United Streetcar

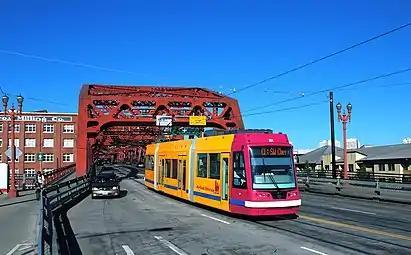
The first production-series United Streetcar-built streetcar, Portland's car 021, entered service in 2013.

In spring 2009, the city of Portland announced that it had chosen United Streetcar for an order of six streetcars for a planned expansion of the Portland Streetcar system to the city's east side, and a $20 million contract for this order was signed in August 2009. In light of Portland's subsequent dissatisfaction with the Škoda propulsion system, the city decided in 2010 to modify the OIW/United Streetcar contract for these six cars, to substitute equipment from Elin EBG Traction for the originally planned Škoda equipment, which delayed their completion. The cars would receive motors supplied by Siemens, which has a U.S. factory, instead of by Škoda. In mid-2011, the order was reduced from six cars to five; purchase of a sixth car was reinstated in 2014. These were United Streetcar model "100". Delivery began in January 2013, and the first car entered service on June 11, 2013.